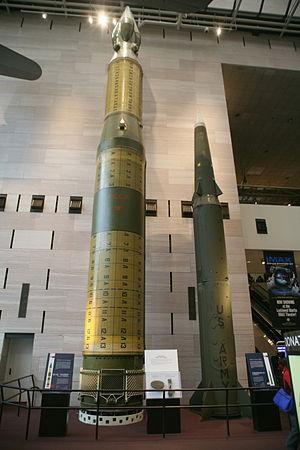
La crise des euromissiles est une période de relations Est-Ouest tendues et de débats au sein des membres européens de l'OTAN qui naît des premiers déploiements de missiles soviétiques SS-20 en 1977 et s'achève par la signature du traité sur les forces nucléaires à portée intermédiaire en 1987. Cette crise s'inscrit dans le contexte plus global d'une période de retour à la guerre froide du milieu des années 1970 au milieu des années 1980 qui met fin à une période de détente Est-Ouest, en Europe notamment.